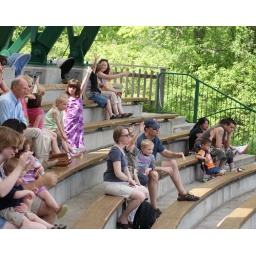
Look at the girl in the pink dress.